Louis William, Margrave of Baden-Baden

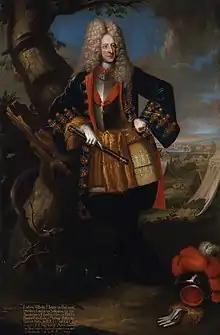
Portrait in 1705

Louis William, Margrave of Baden-Baden (8 April 1655 – 4 January 1707) was the ruling Margrave of Baden-Baden in Germany, chief commander of the Imperial army and Reichsgeneralfeldmarschall of the Holy Roman Empire. He was also known as "Türkenlouis" ("Turkish Louis") for his numerous victories against Ottoman forces. After his death in 1707, his wife, Sibylle of Saxe-Lauenburg, acted as regent of Baden-Baden during the minority of his eldest son, who succeeded him as Margrave of Baden-Baden.